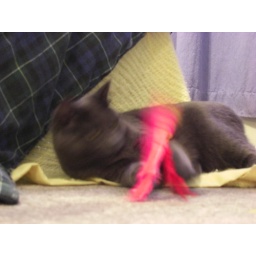
My black cat (Freya) and my grey cat ( Loki) playing with each other and some toys under their blanket.